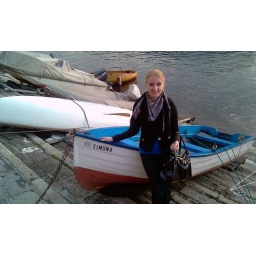
Simona Rich standing near a boat named Simona in Como, Italy